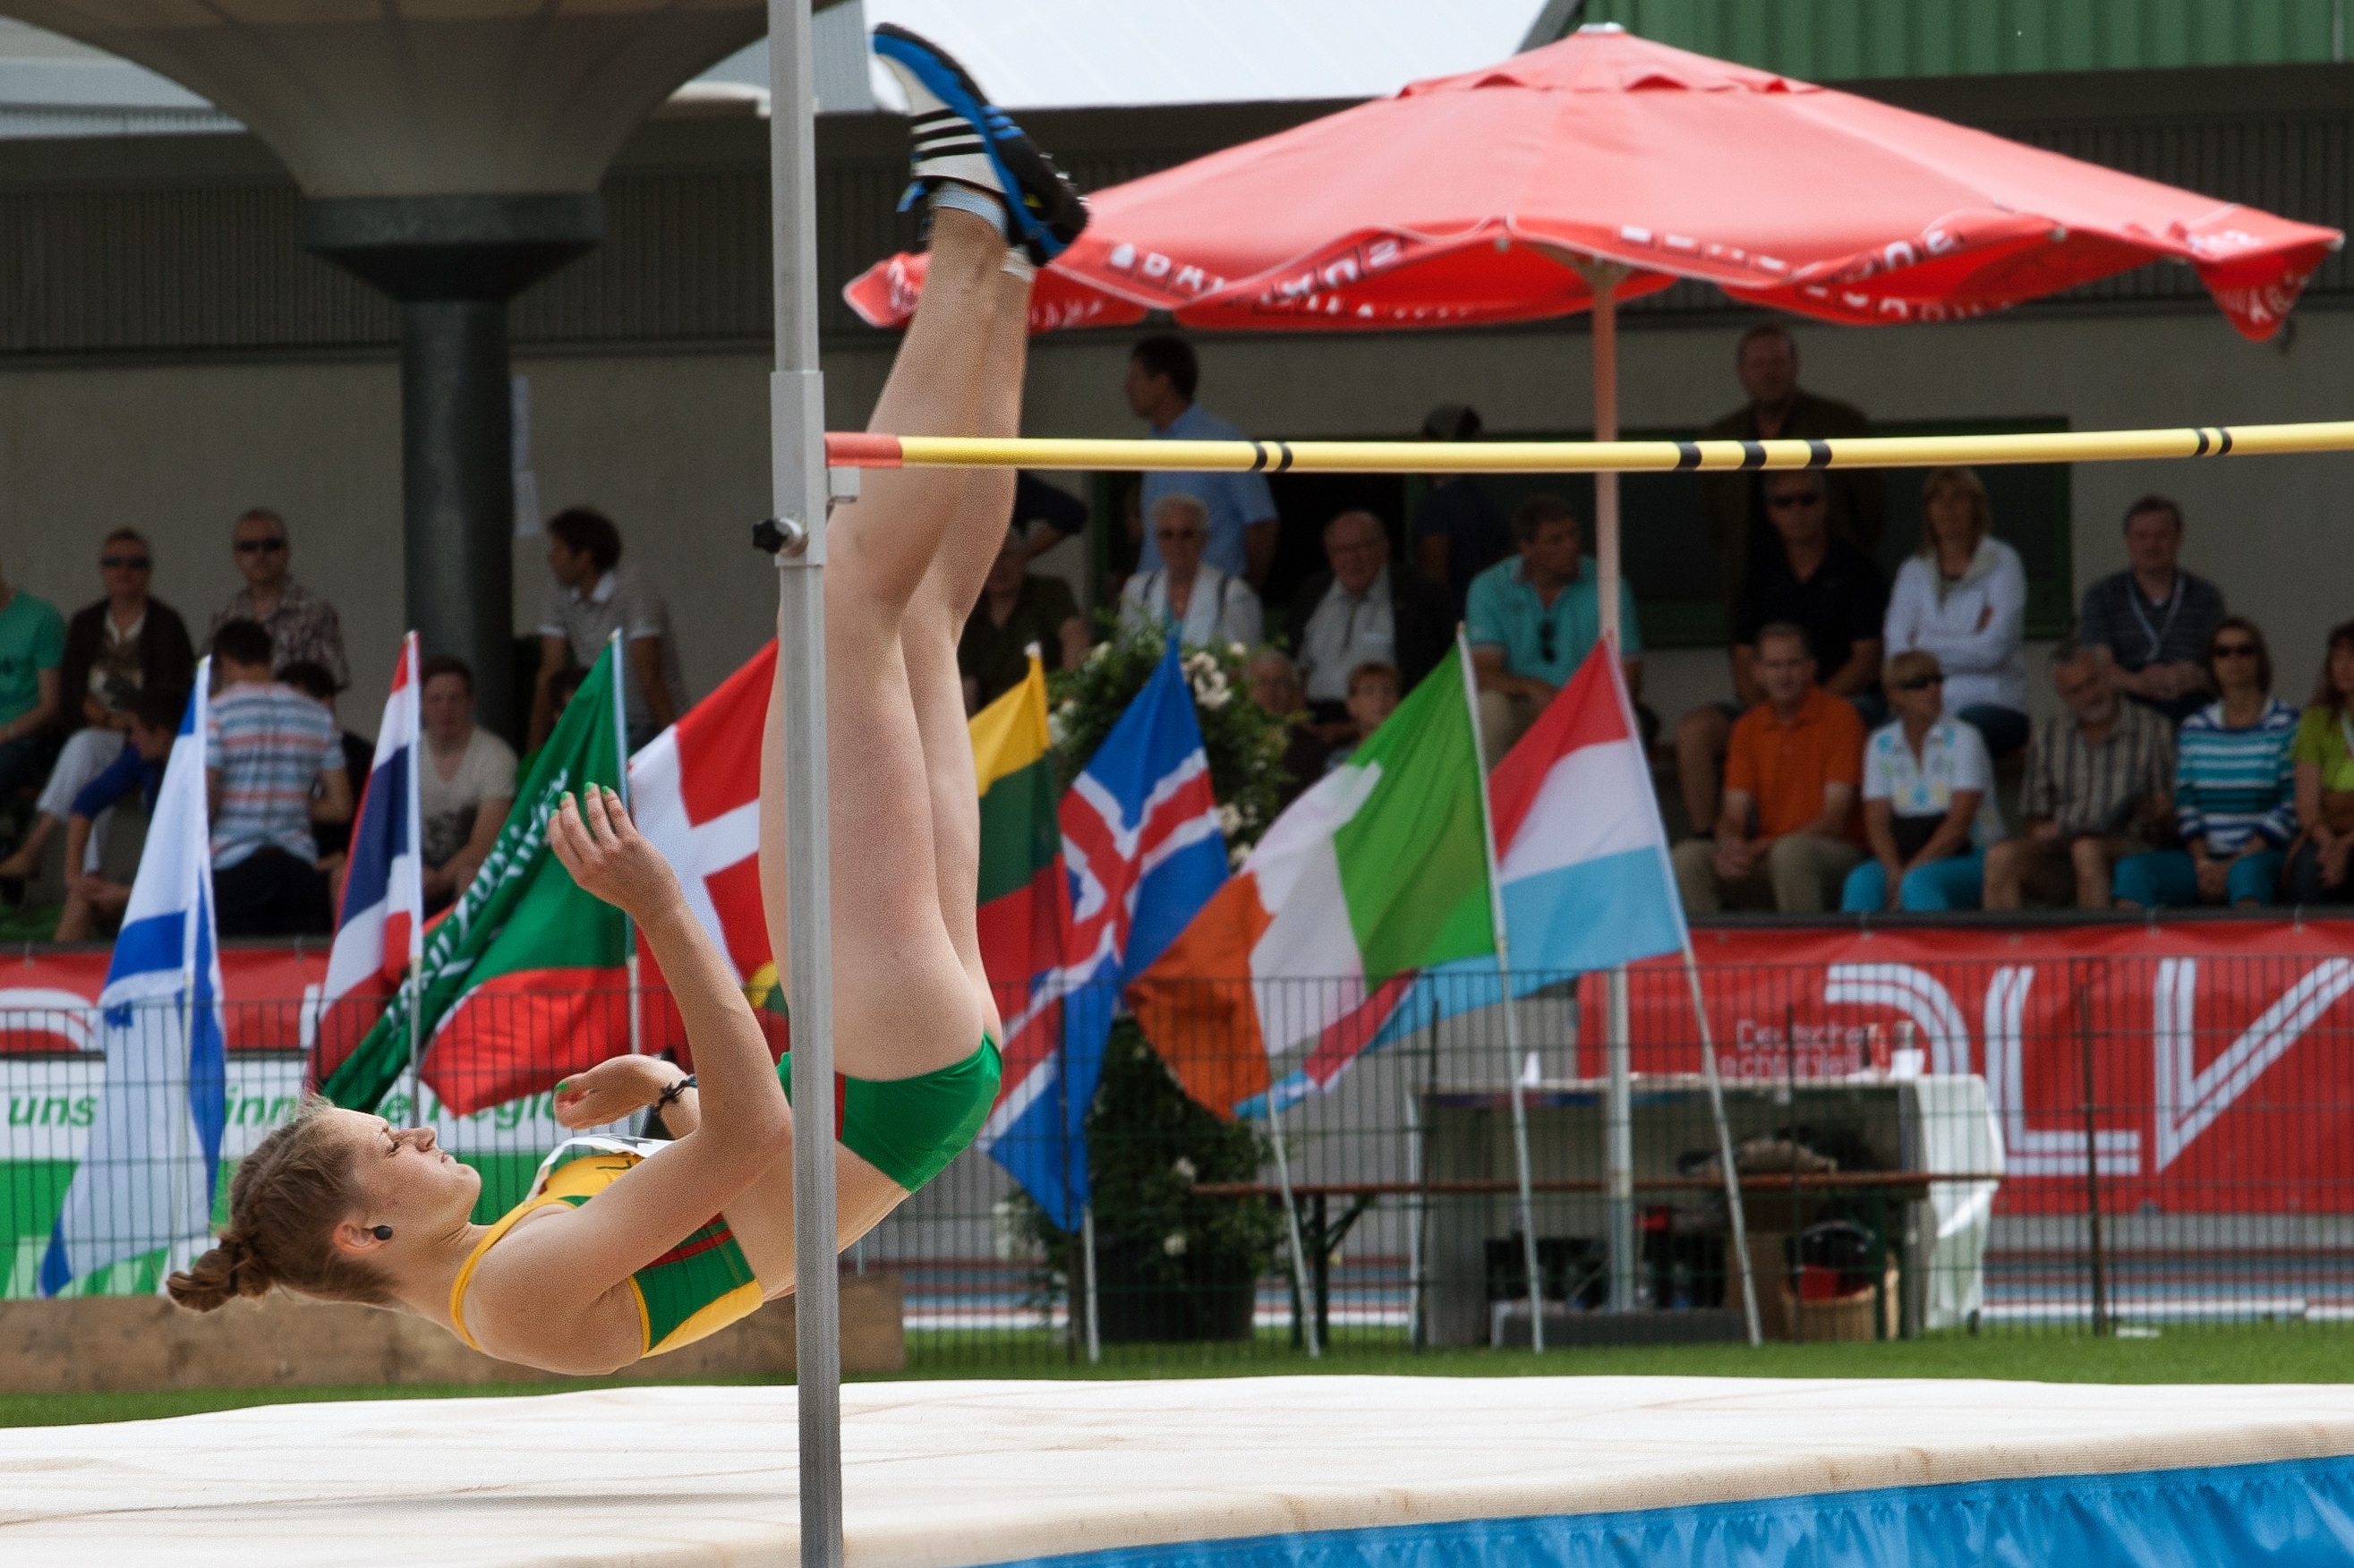
sport, jumping, sports, athletics, junior gala mannheim, track and field athletics, high jump